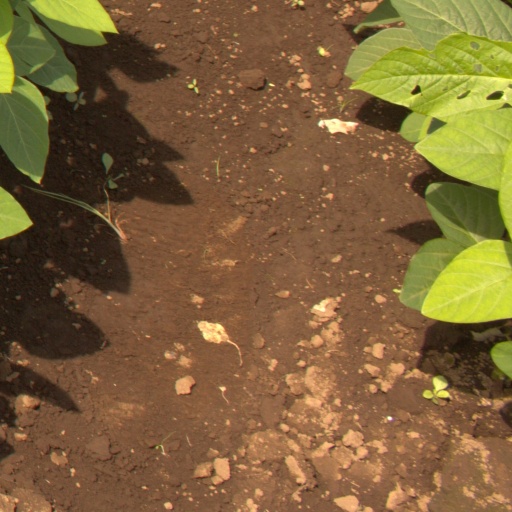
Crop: soybean